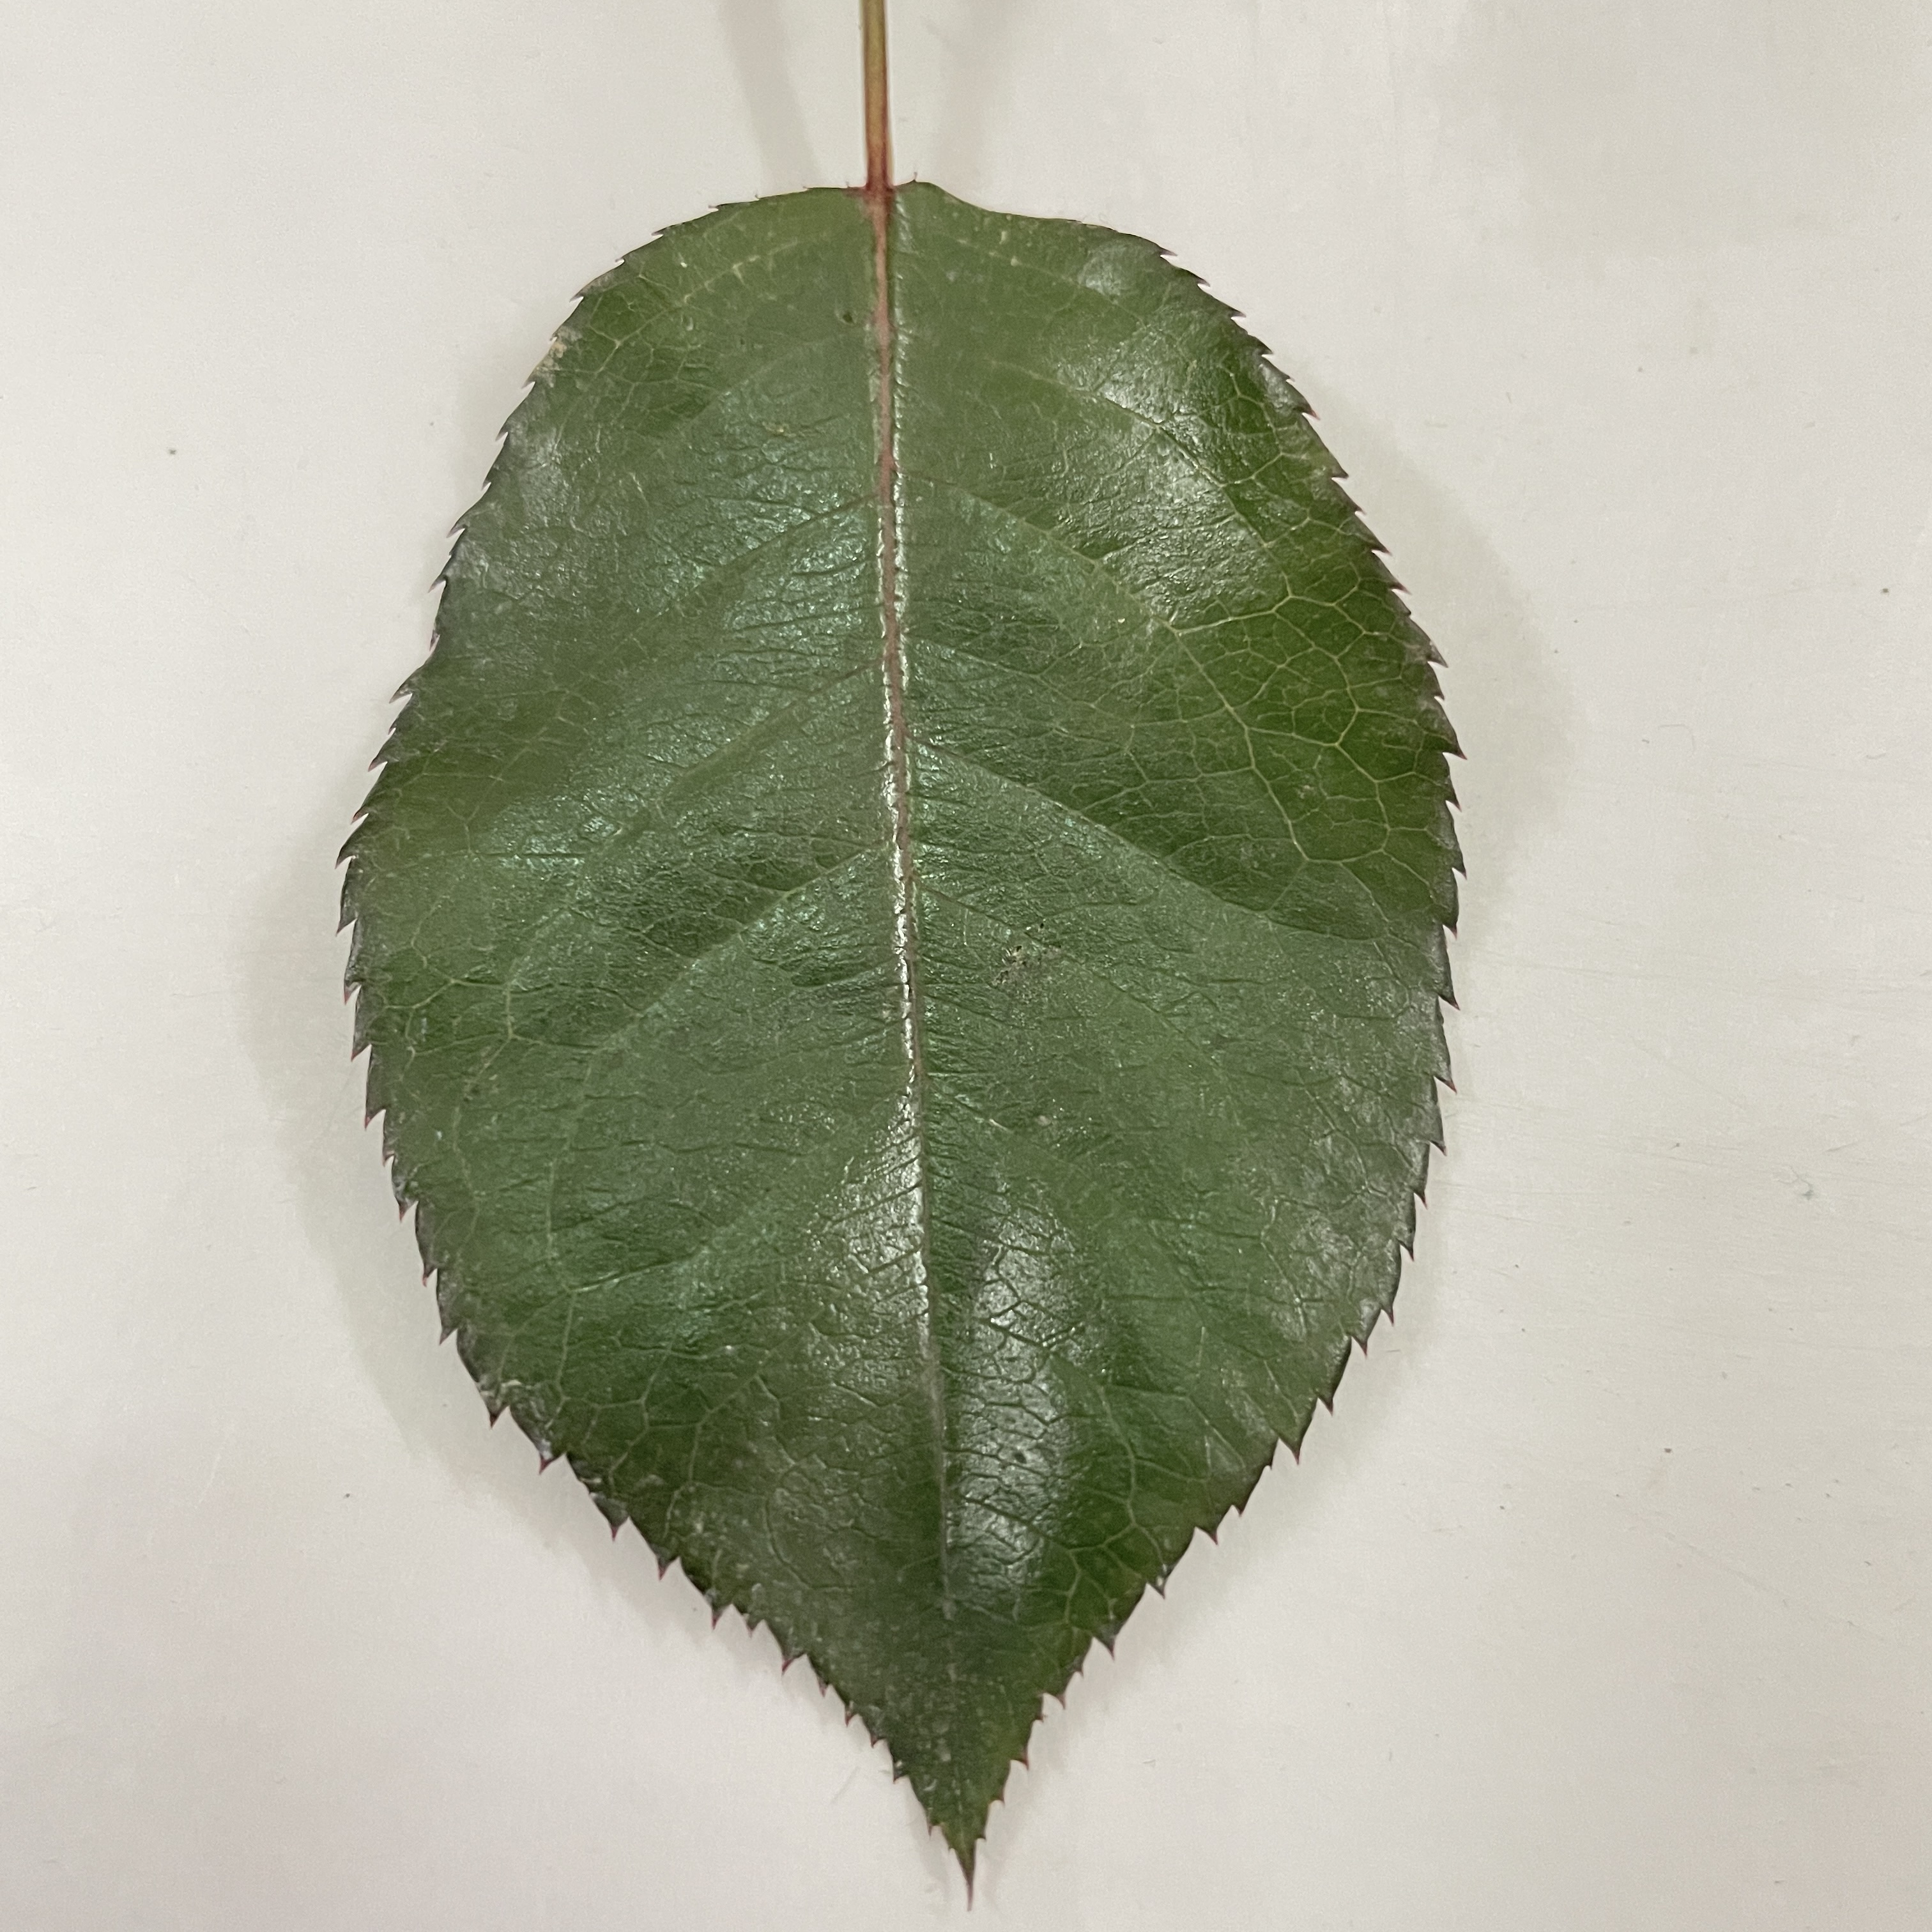
Label: Healthy Leaf